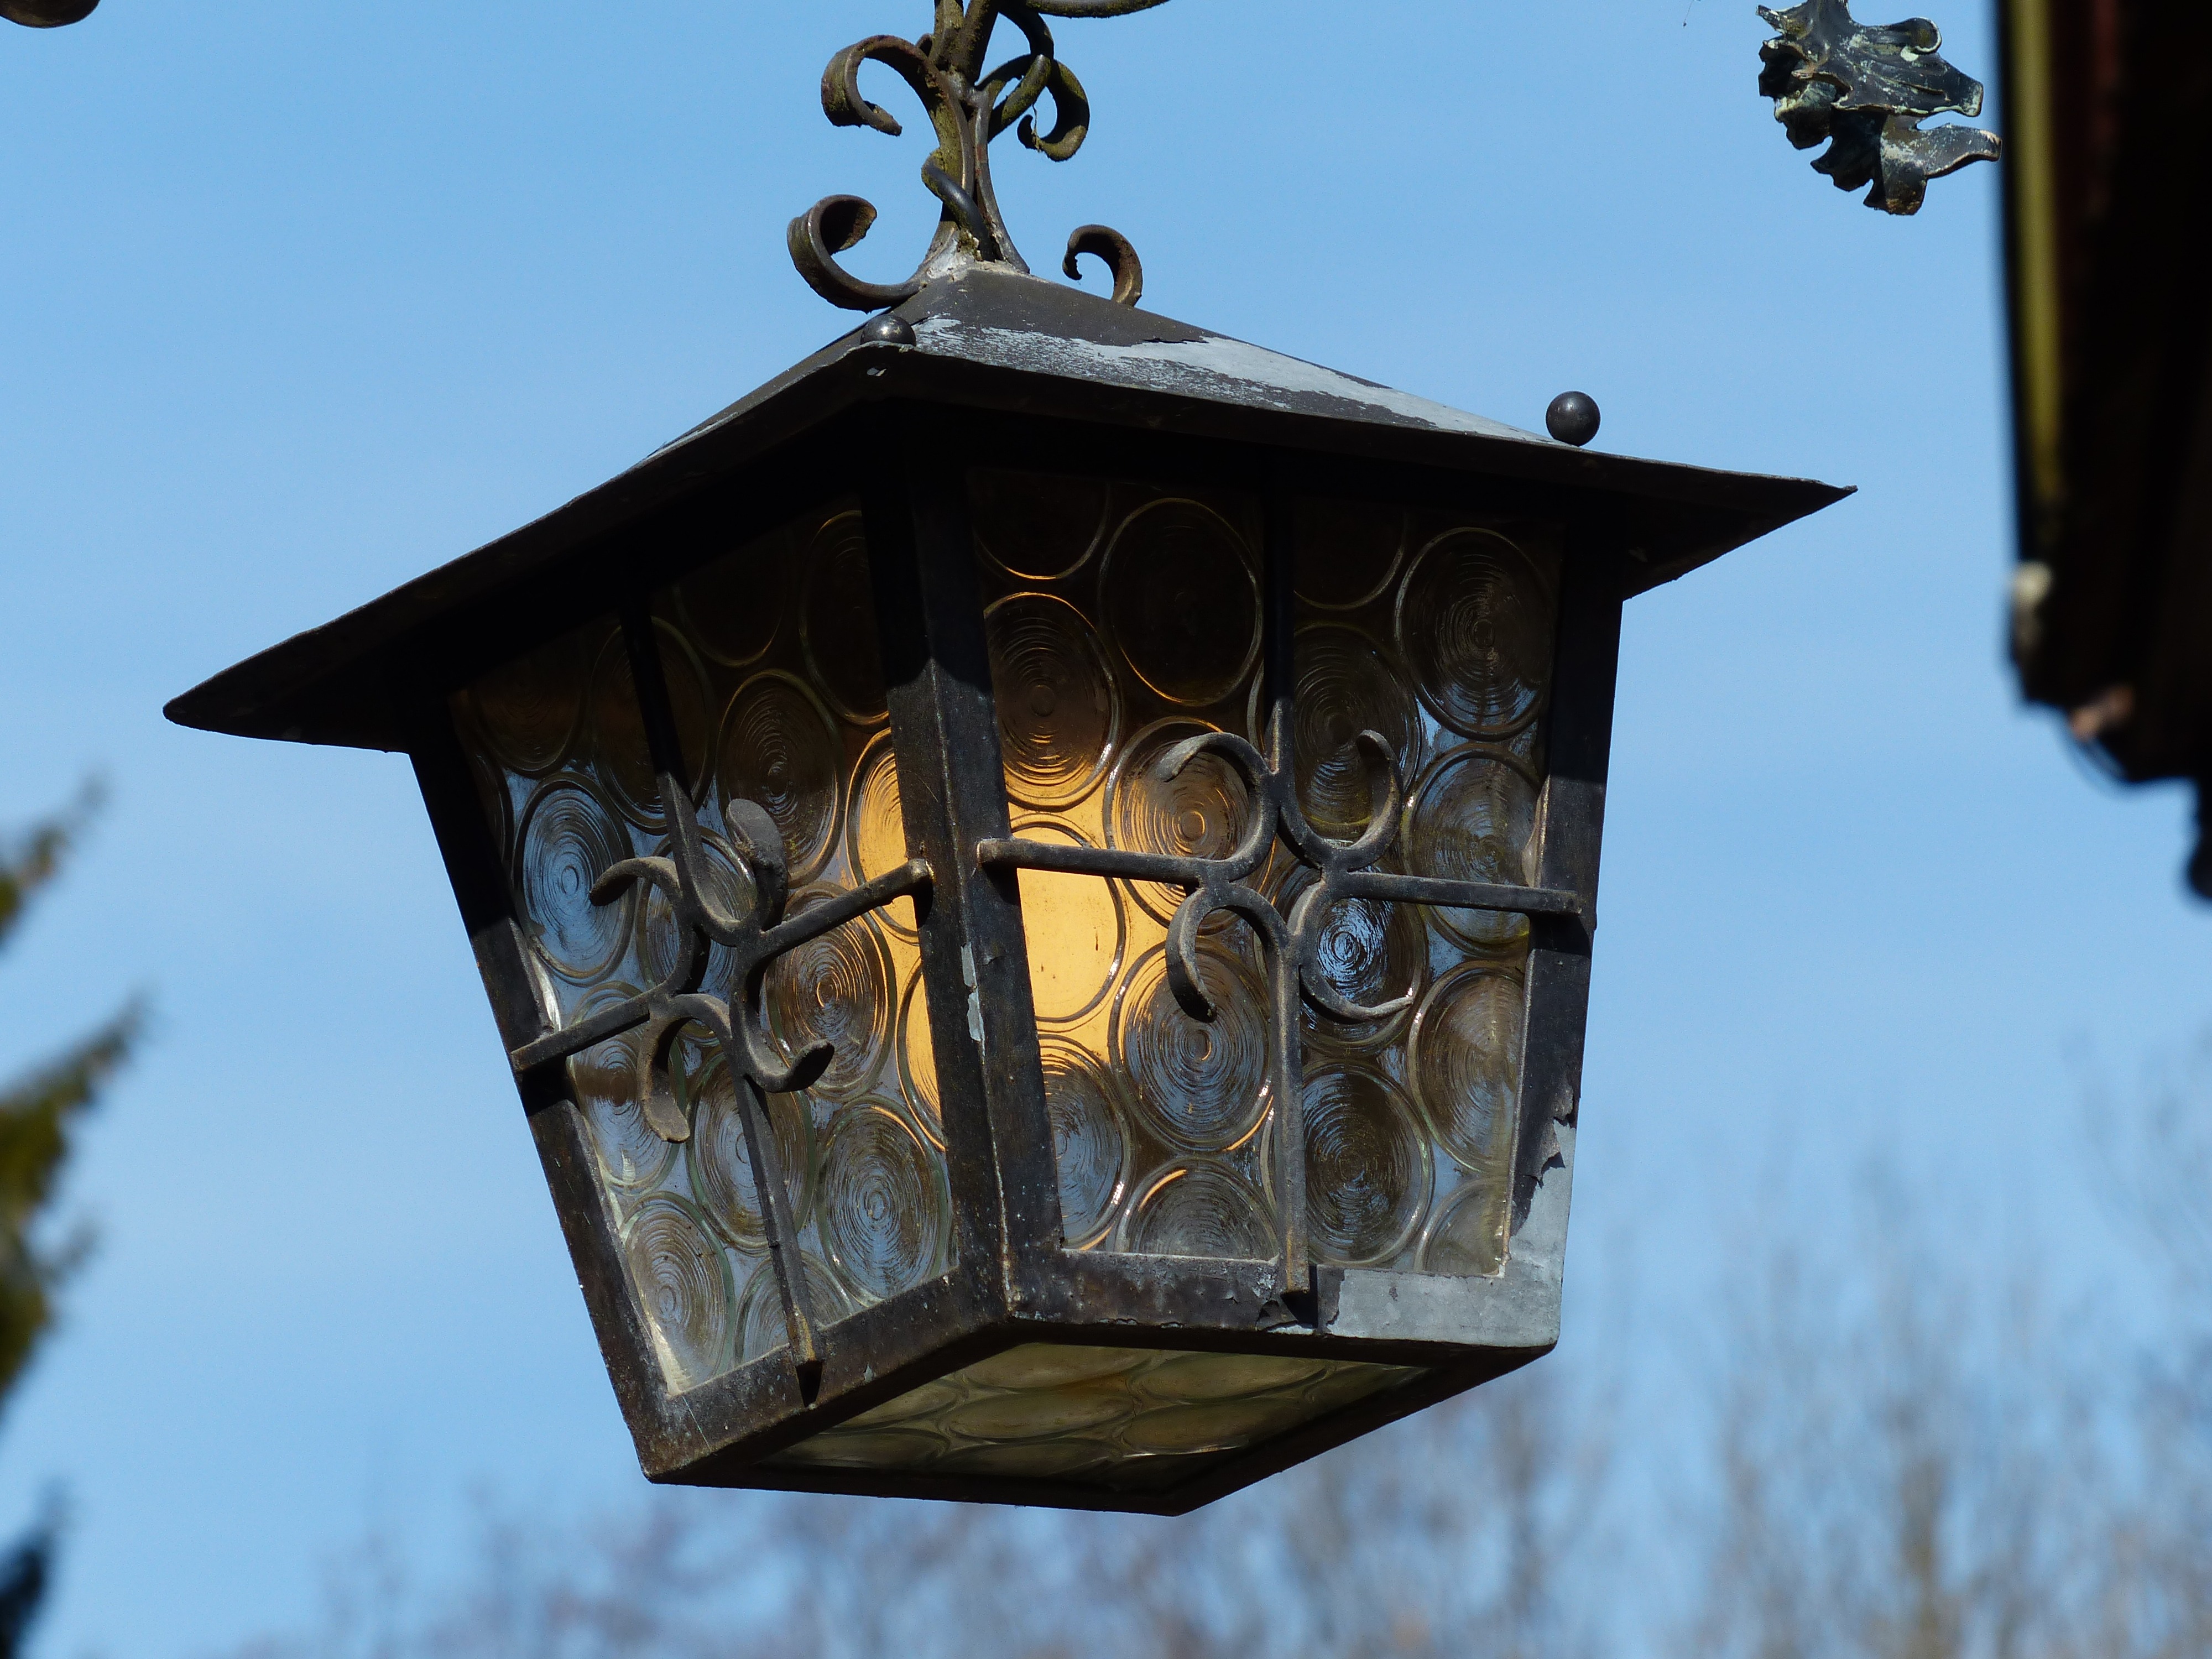
light, lantern, street light, lamp, lighting, light fixture